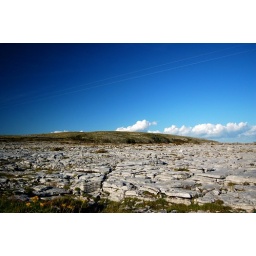
The limerock against the blue sky looked awesome. Shot with Nikon D50